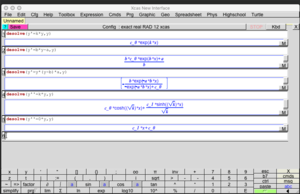
Xcas / Nogle kommandoer
Xcas løser differentialligninger
Xcas løser differentialligninger
Sådan løser Xcasdifferentialligninger
Xcas er et frit, open source computerprogram til brug i regning og matematik. Xcas er basalt set en brugergrænseflade til giac, som er et grundlæggende Computer Algebra System. Xcas er skrevet i programmeringssproget C++ og Xcas virker i offline-tilstand til flere styresystemer.Xcas er et program blandt flere